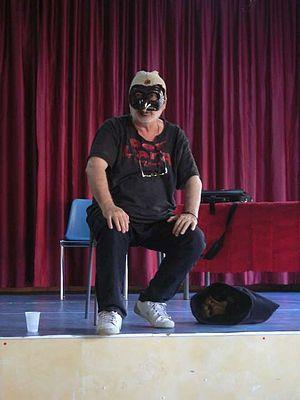
Antonio Fava, né le 28 mai 1949 à Scandale est un acteur de théâtre et écrivain italien. Il est directeur de l'école internationale de l'acteur comique de Reggio d'Émilie.